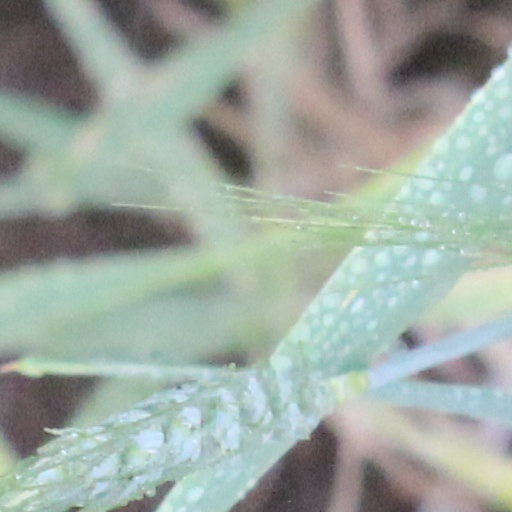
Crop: wheat